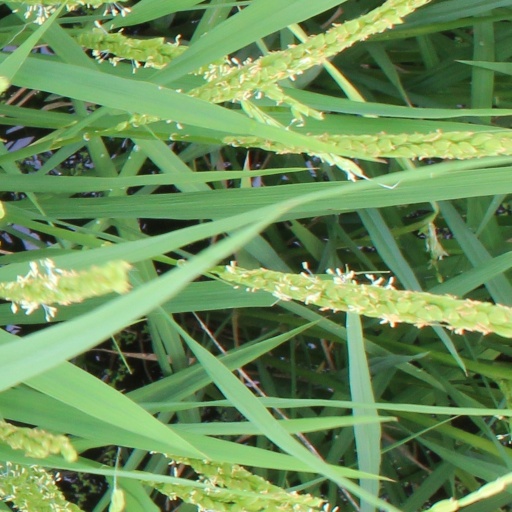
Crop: rice